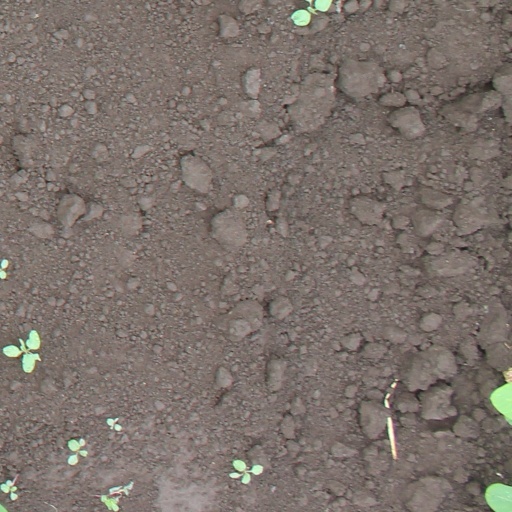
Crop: soybean